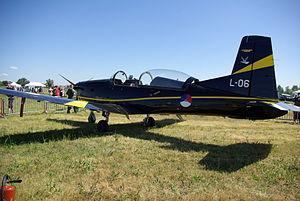
Pilatus PC-7 en présentation statique au meeting AirExpo 2011.